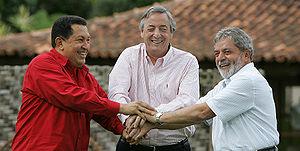
Néstor Kirchner, né le 25 février 1950 à Río Gallegos et mort le 27 octobre 2010 à El Calafate, est un homme d'État argentin. Ancien gouverneur de la province de Santa Cruz, considéré comme étant un péroniste de gauche, il est président de la Nation argentine du 25 mai 2003 au 10 décembre 2007. Il est par la suite président du Parti justicialiste, député élu dans la province de Buenos Aires et secrétaire général de l'Union des nations sud-américaines.